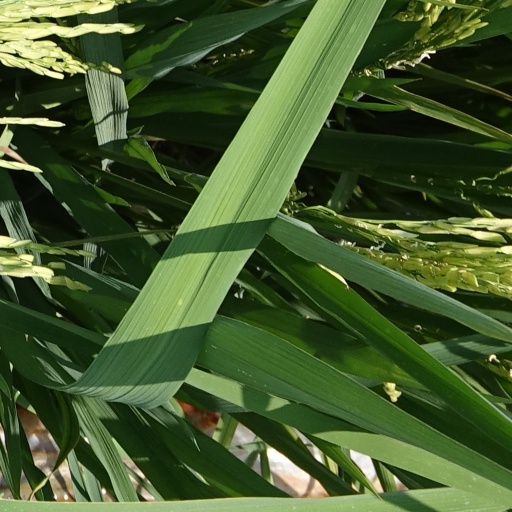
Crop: rice